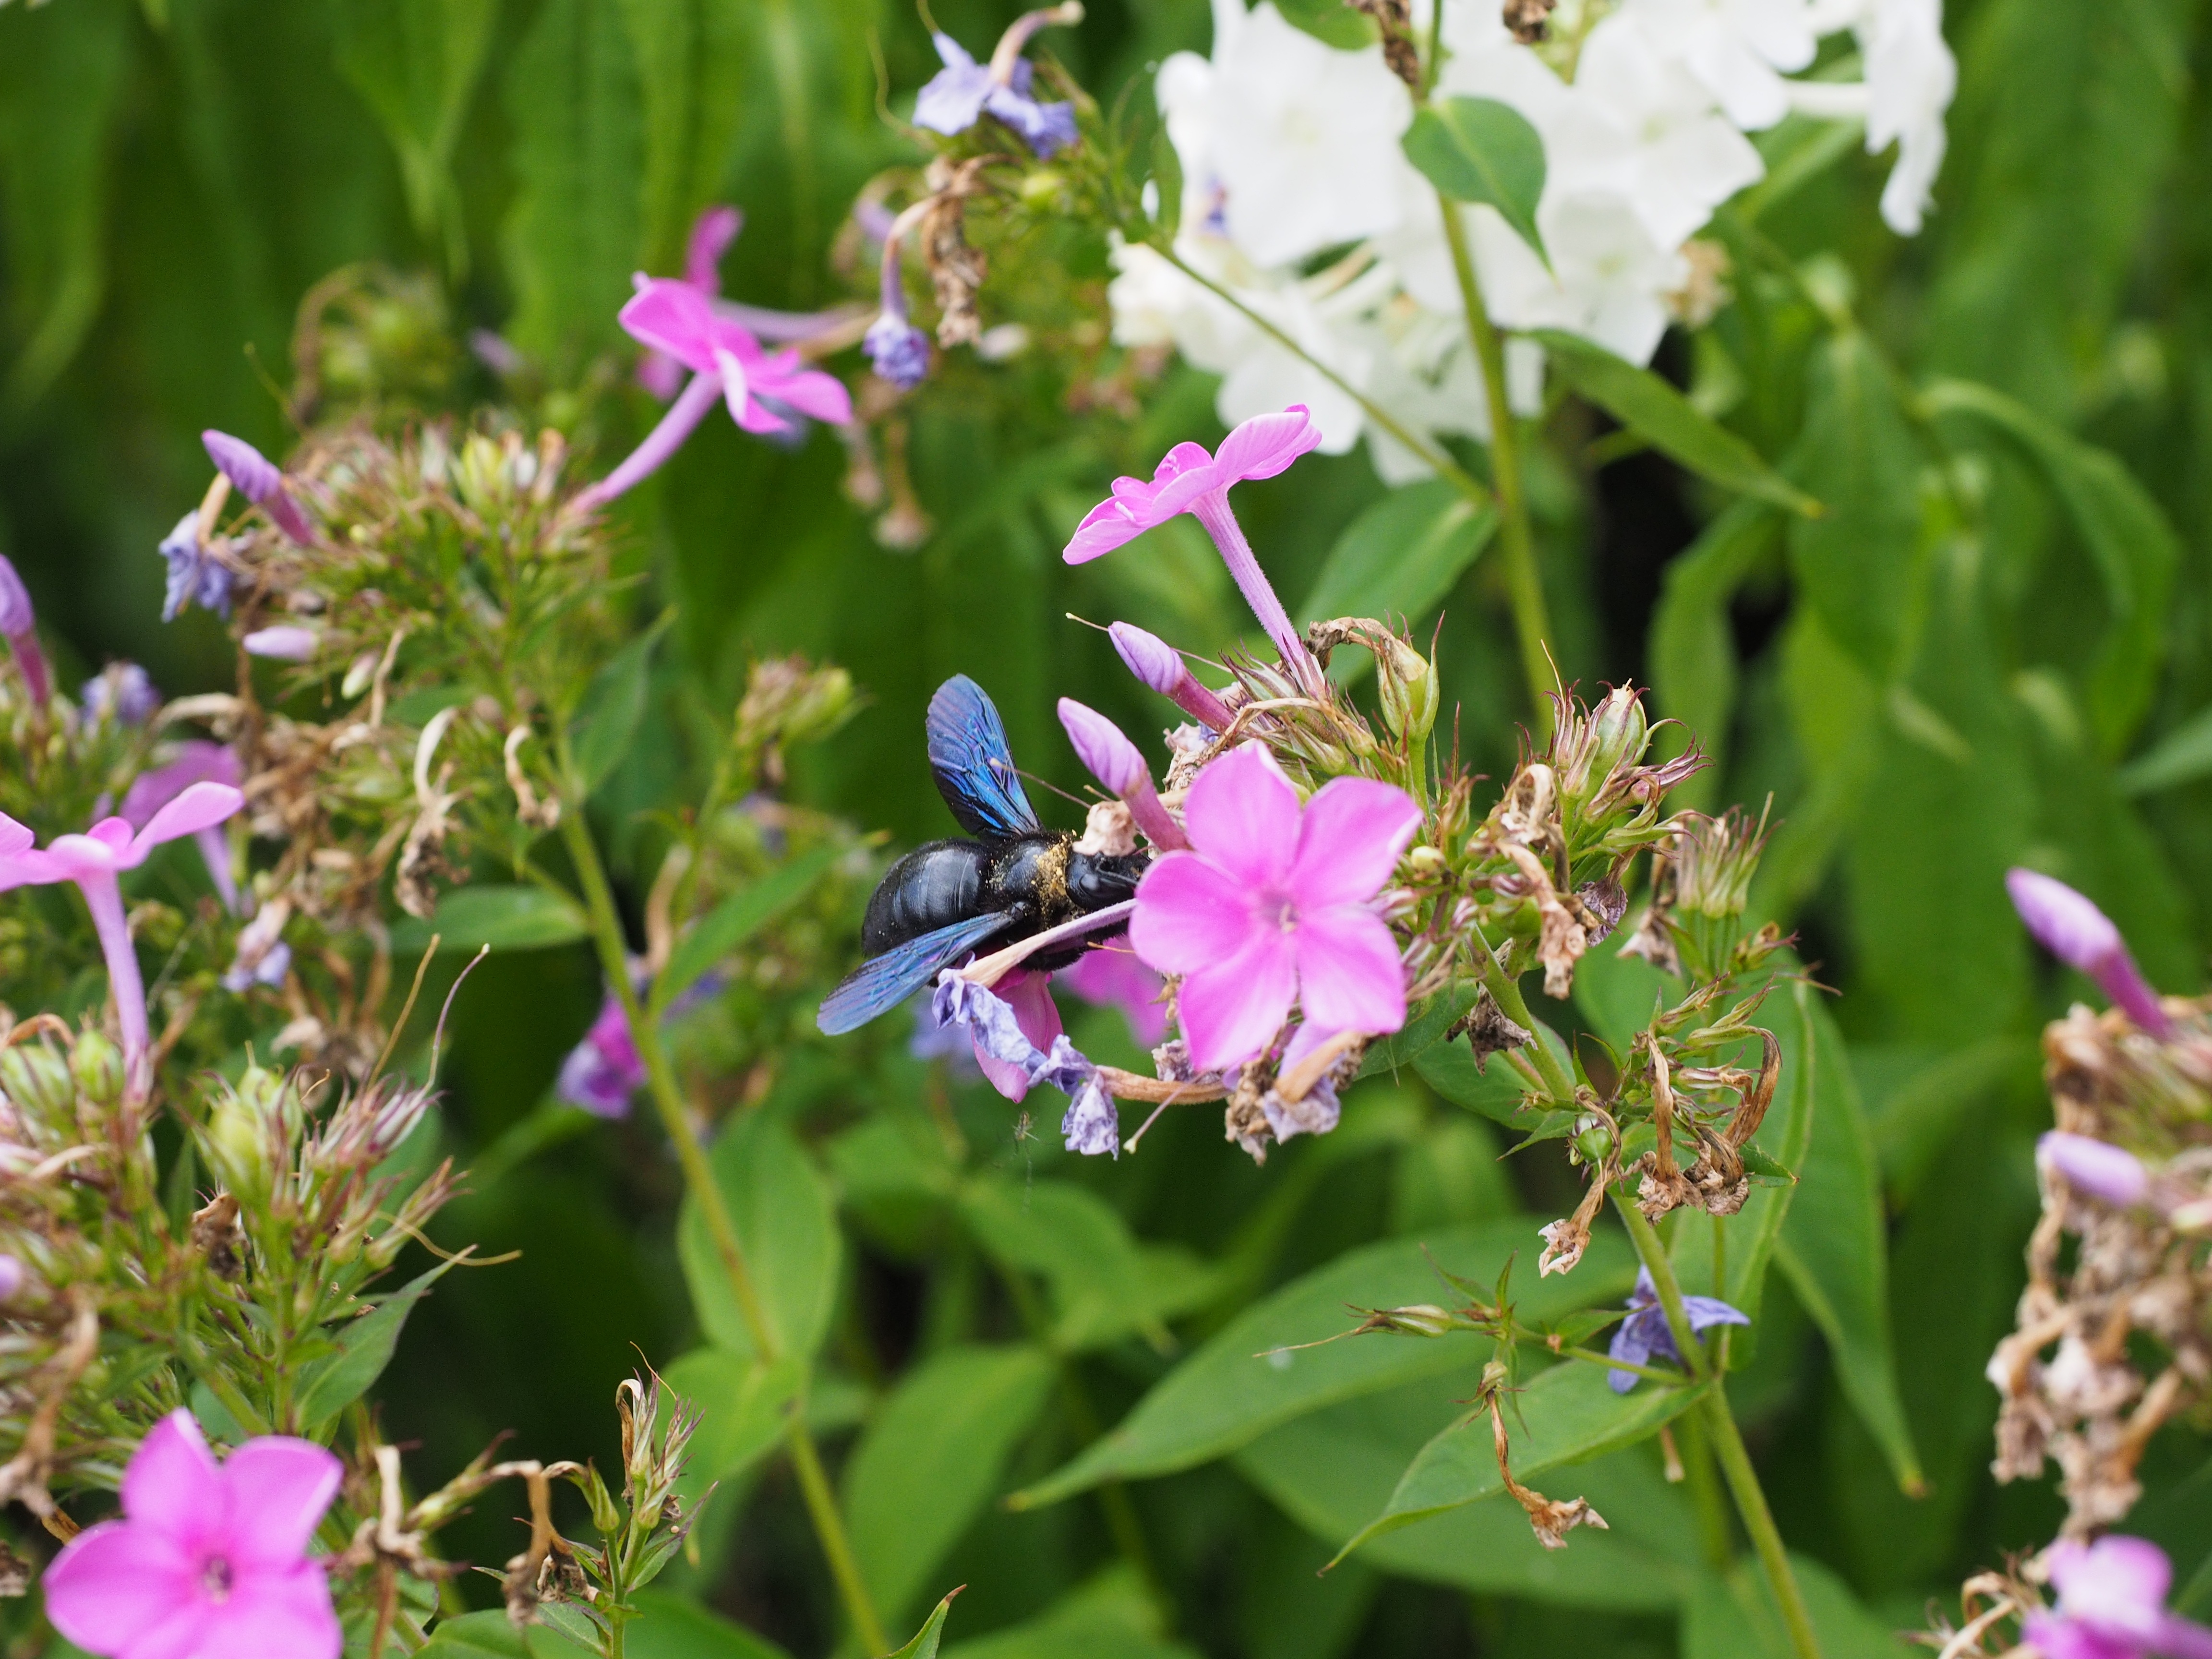
blossom, plant, flower, herb, insect, botany, flora, invertebrate, wildflower, shrub, endangered, xylocopa, apidae, macro photography, flowering plant, carpenter bee, endangered species, bien, annual plant, red list, land plant, dame's rocket, xylocopa violacea, big blue wooden bee, blue black wooden bee, violet winged wood bee, early warning list